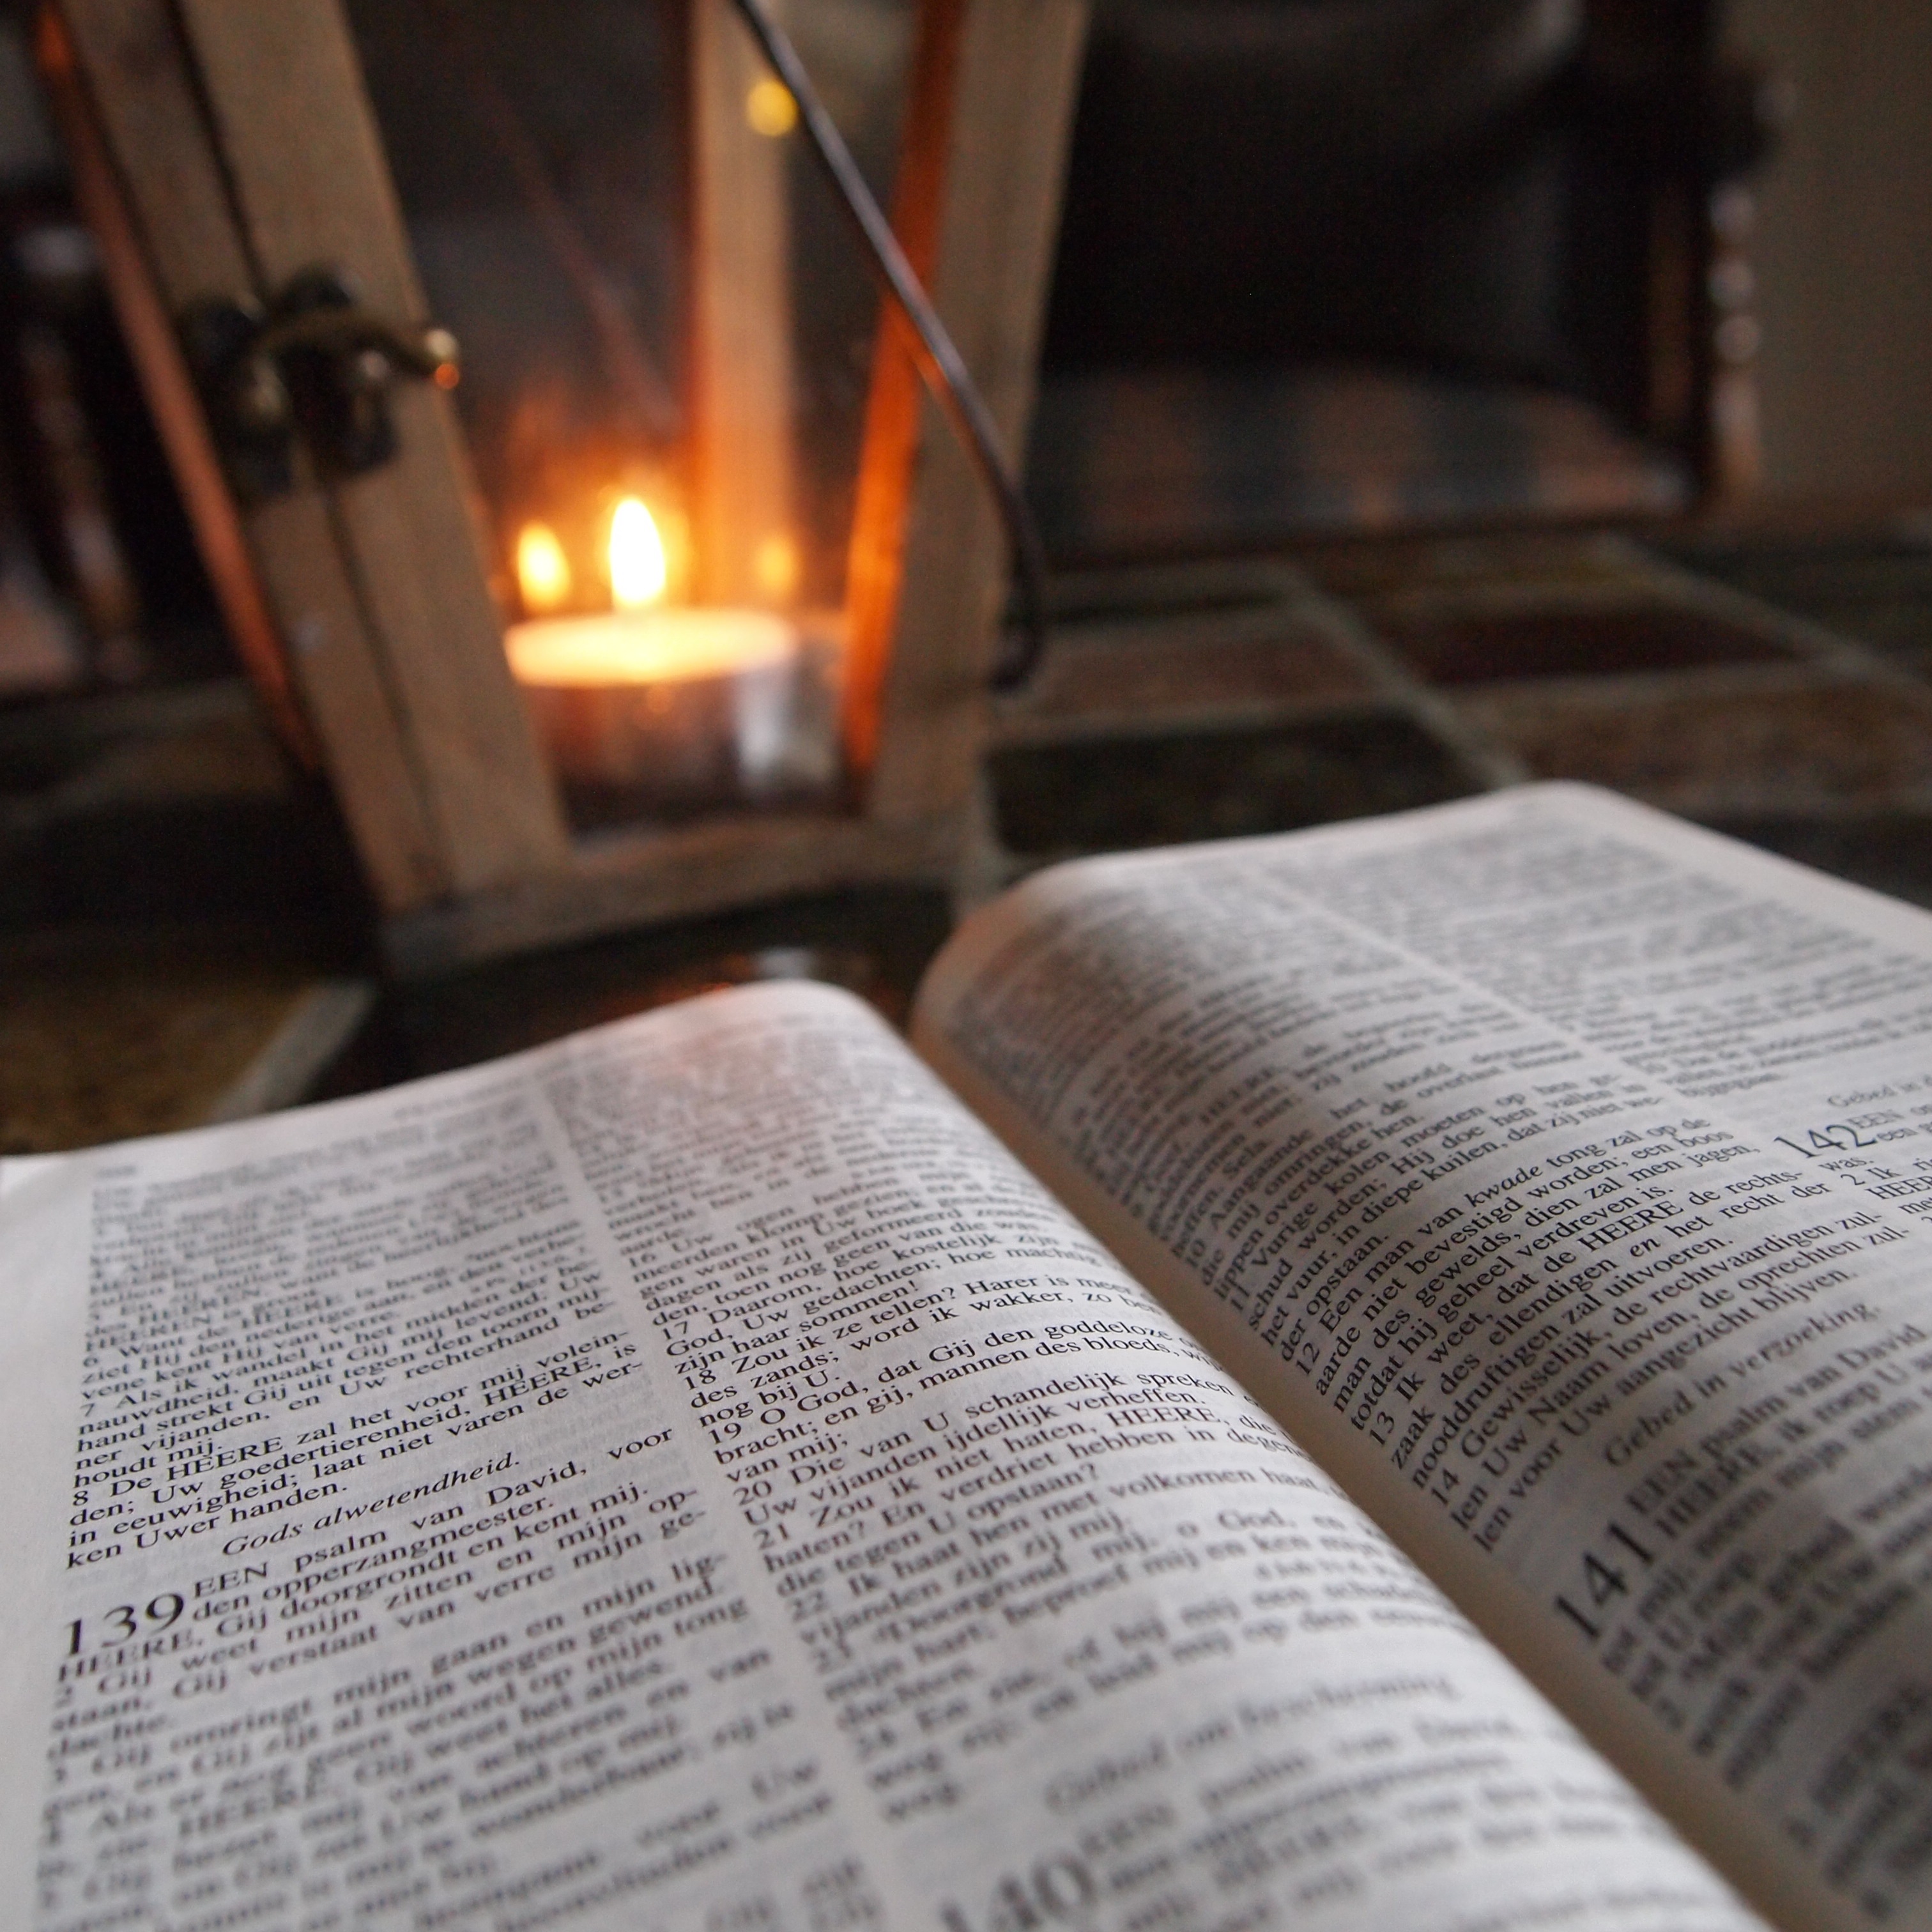
table, book, open, wood, floor, atmosphere, lantern, room, christian, lighting, bible, design, faith, flooring, candle light